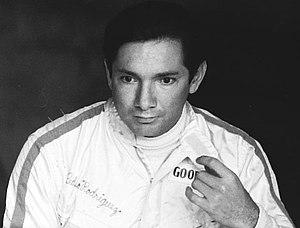
La BRM P133 est une monoplace de Formule 1, engagée par British Racing Motors en Championnat du monde de Formule 1 1968 et une partie du 1969, et pilotée par Pedro Rodríguez et Jackie Oliver.
Pedro Rodríguez de la Vega est un pilote automobile mexicain. À son palmarès, il compte notamment deux victoires en Formule 1 ainsi qu'un succès aux 24 Heures du Mans. Le circuit de Mexico qui a accueilli la Formule 1 jusqu'en 1992 et qui accueille de nos jours des manches des championnats Champ Car et Nascar Busch Series est baptisé Autódromo Hermanos Rodríguez en hommage à Pedro et son jeune frère Ricardo.